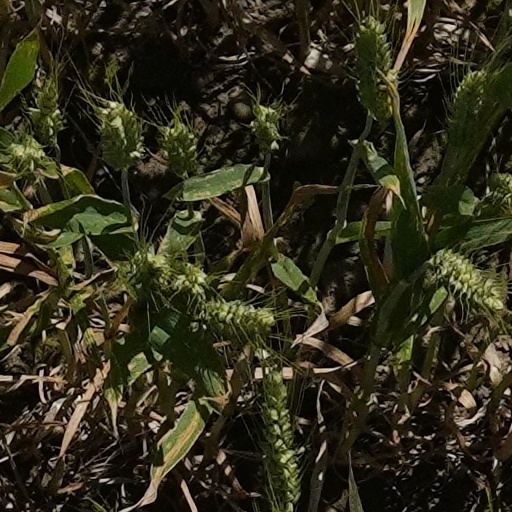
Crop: wheat